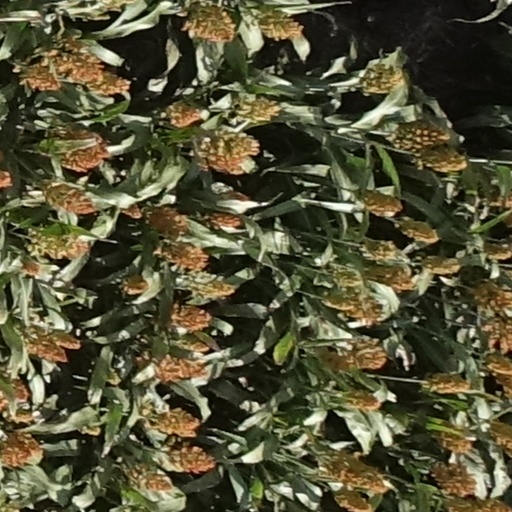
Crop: sorghum